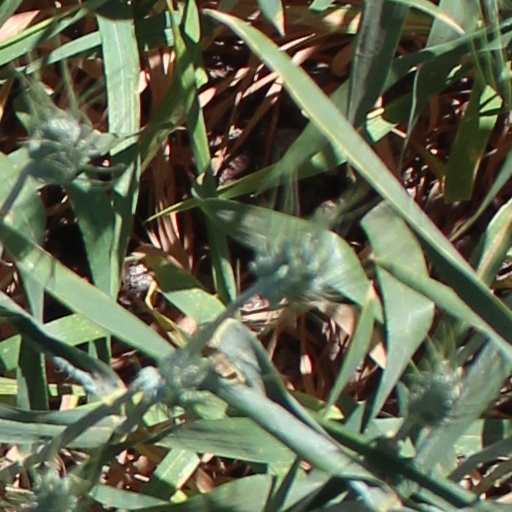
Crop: wheat